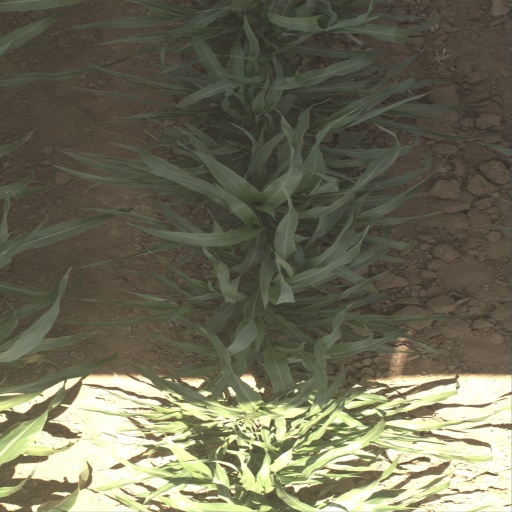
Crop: sorghum